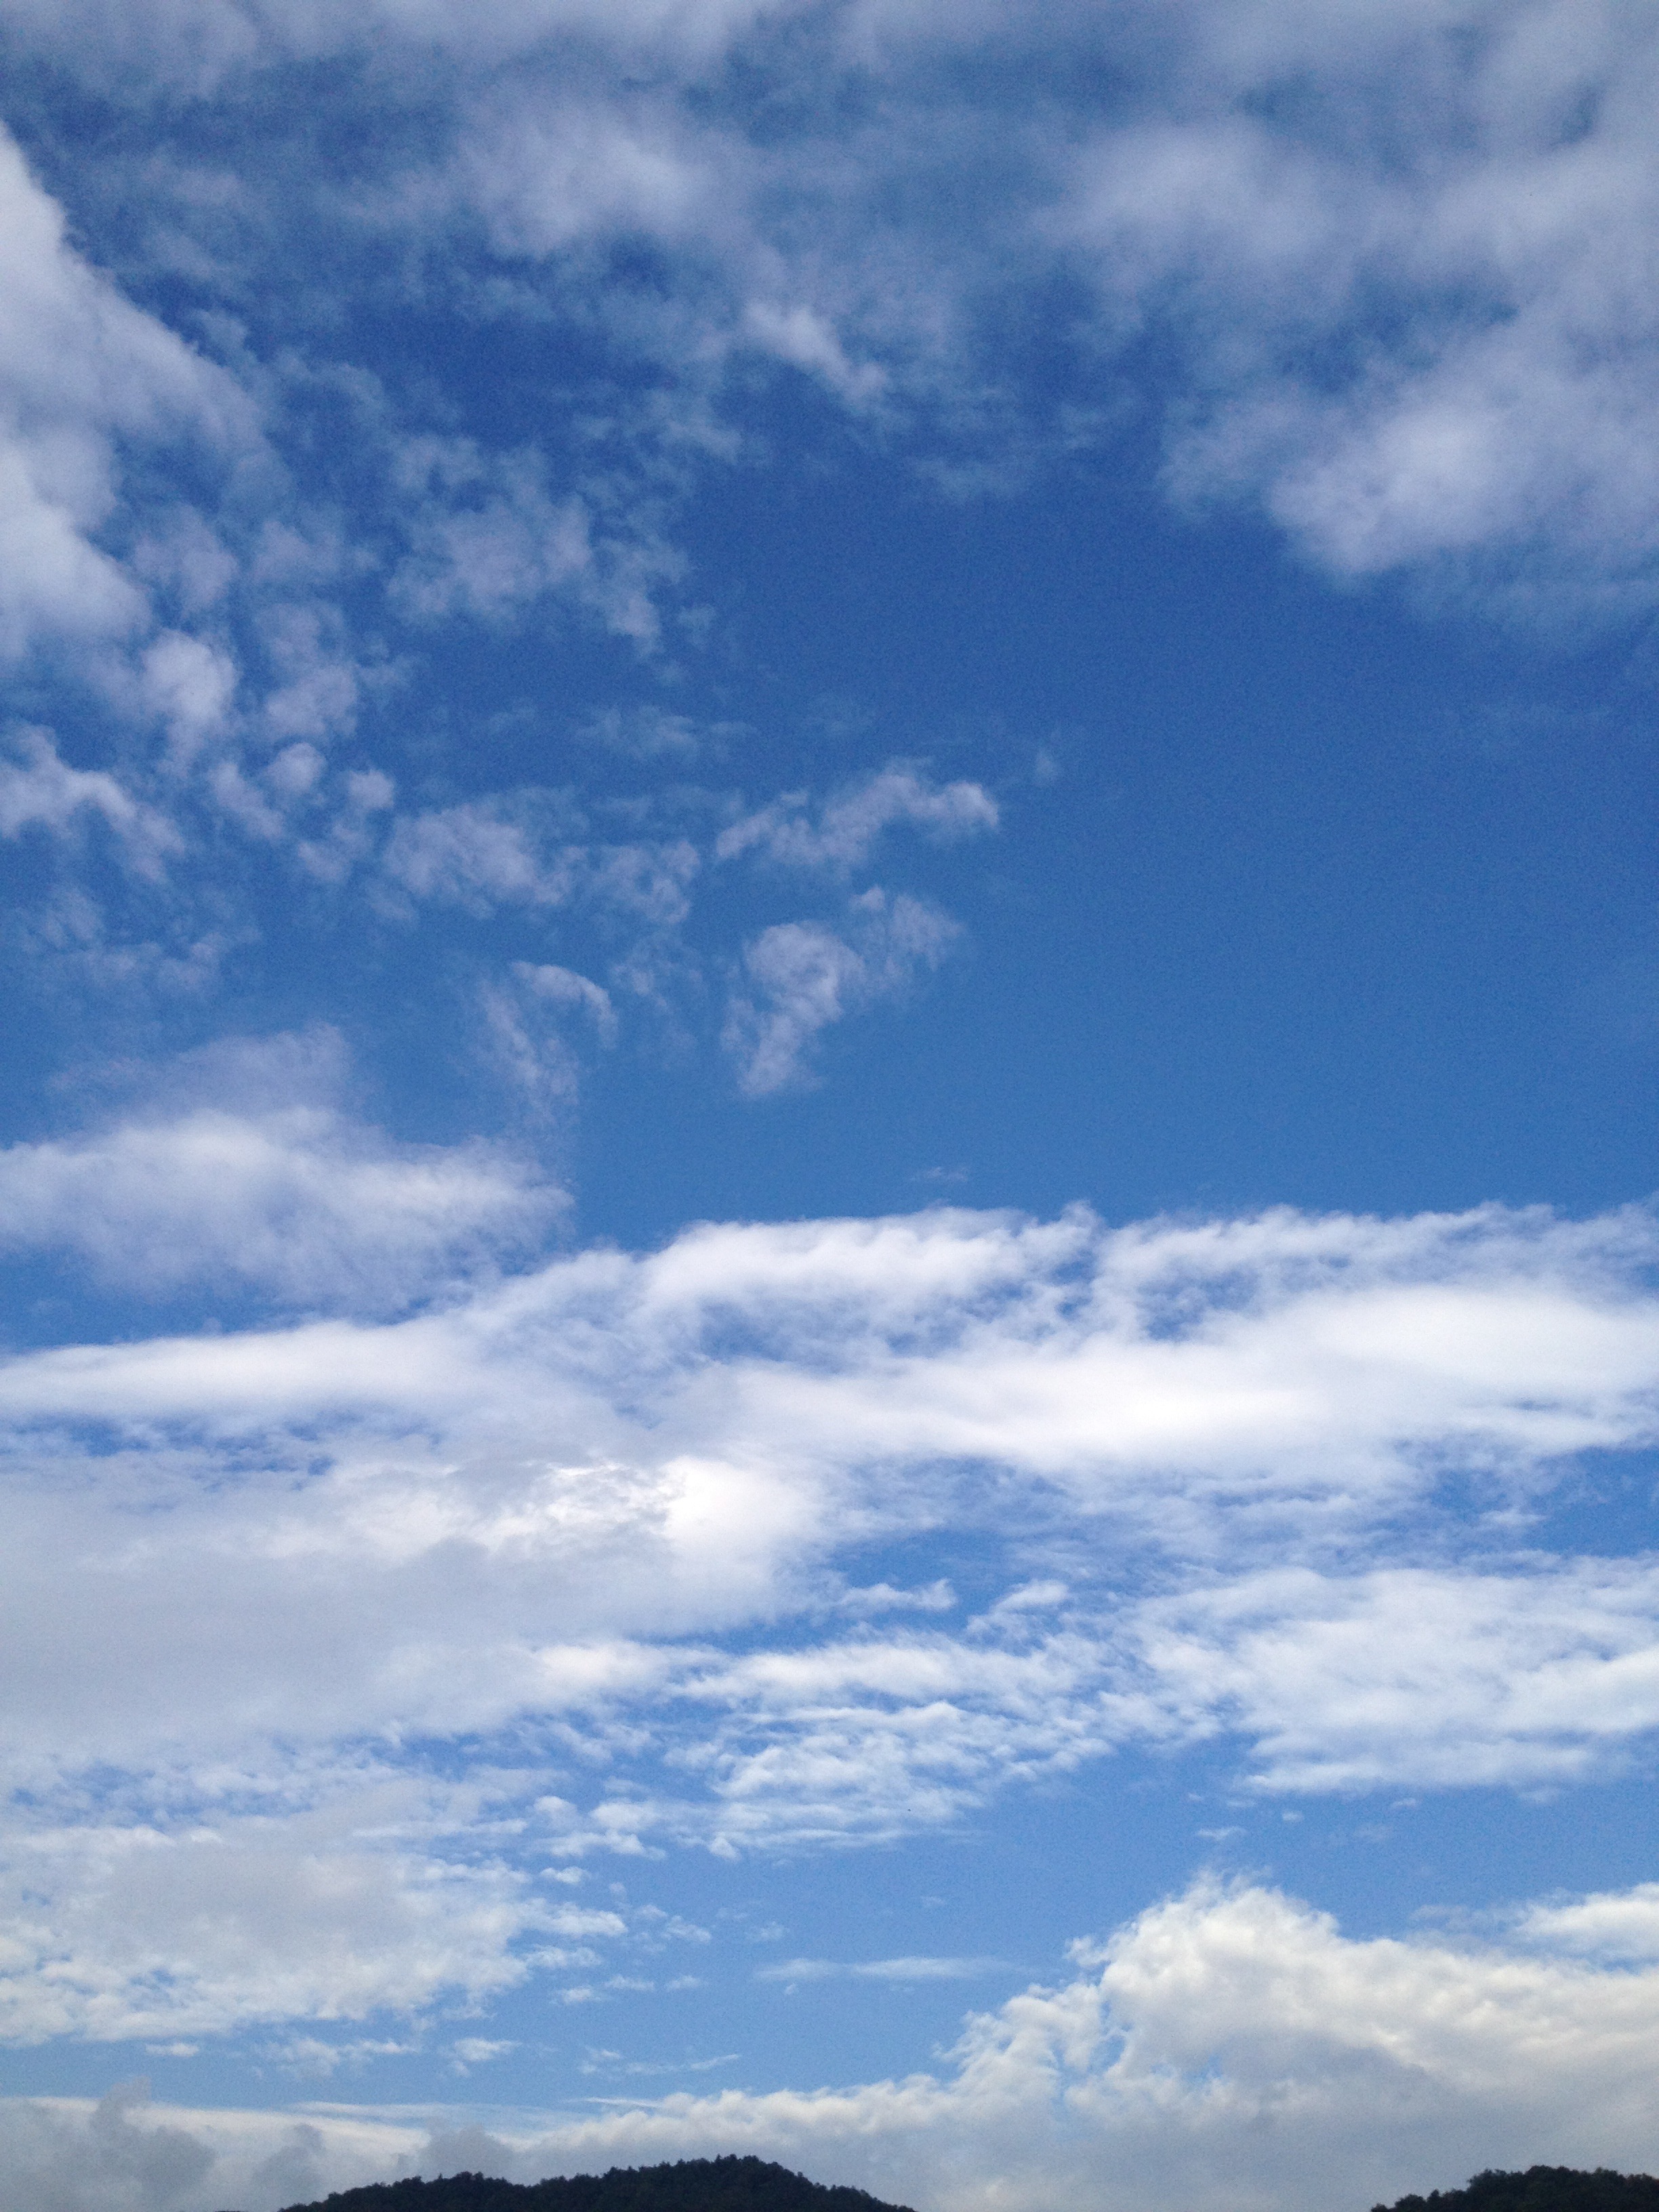
nature, horizon, mountain, cloud, sky, sunlight, view, atmosphere, daytime, environment, tranquil, scenic, weather, cumulus, blue, cloudscape, outdoors, clouds, meteorology, meteorological phenomenon, atmosphere of earth